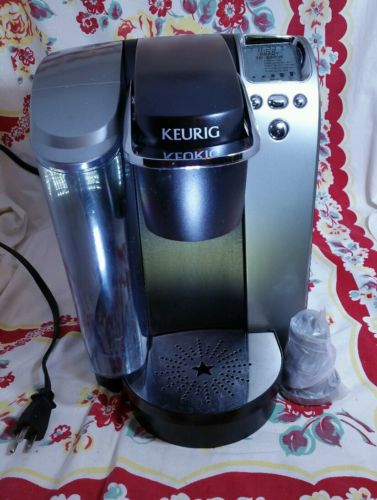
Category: coffee maker